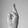
ASL letter: R